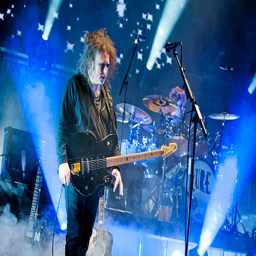
artist of artist performs on stage .